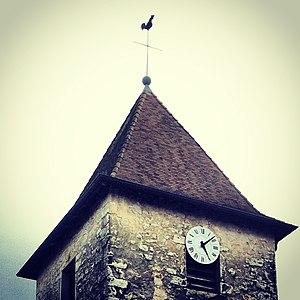
Vue du Clocher de l'Église Saint-Pierre de Chavannes-sur-Suran (01250)
L'église de Chavannes-sur-Suran est une église située en France sur la commune de Chavannes-sur-Suran dans le département de l’Ain en région Auvergne-Rhône-Alpes.